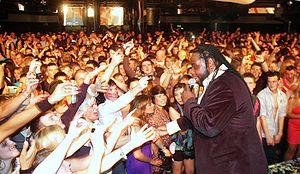
CeCeRogers à Manchester
CeCe Rogers est un chanteur, musicien et producteur américain originaire de Cleveland, en Ohio.